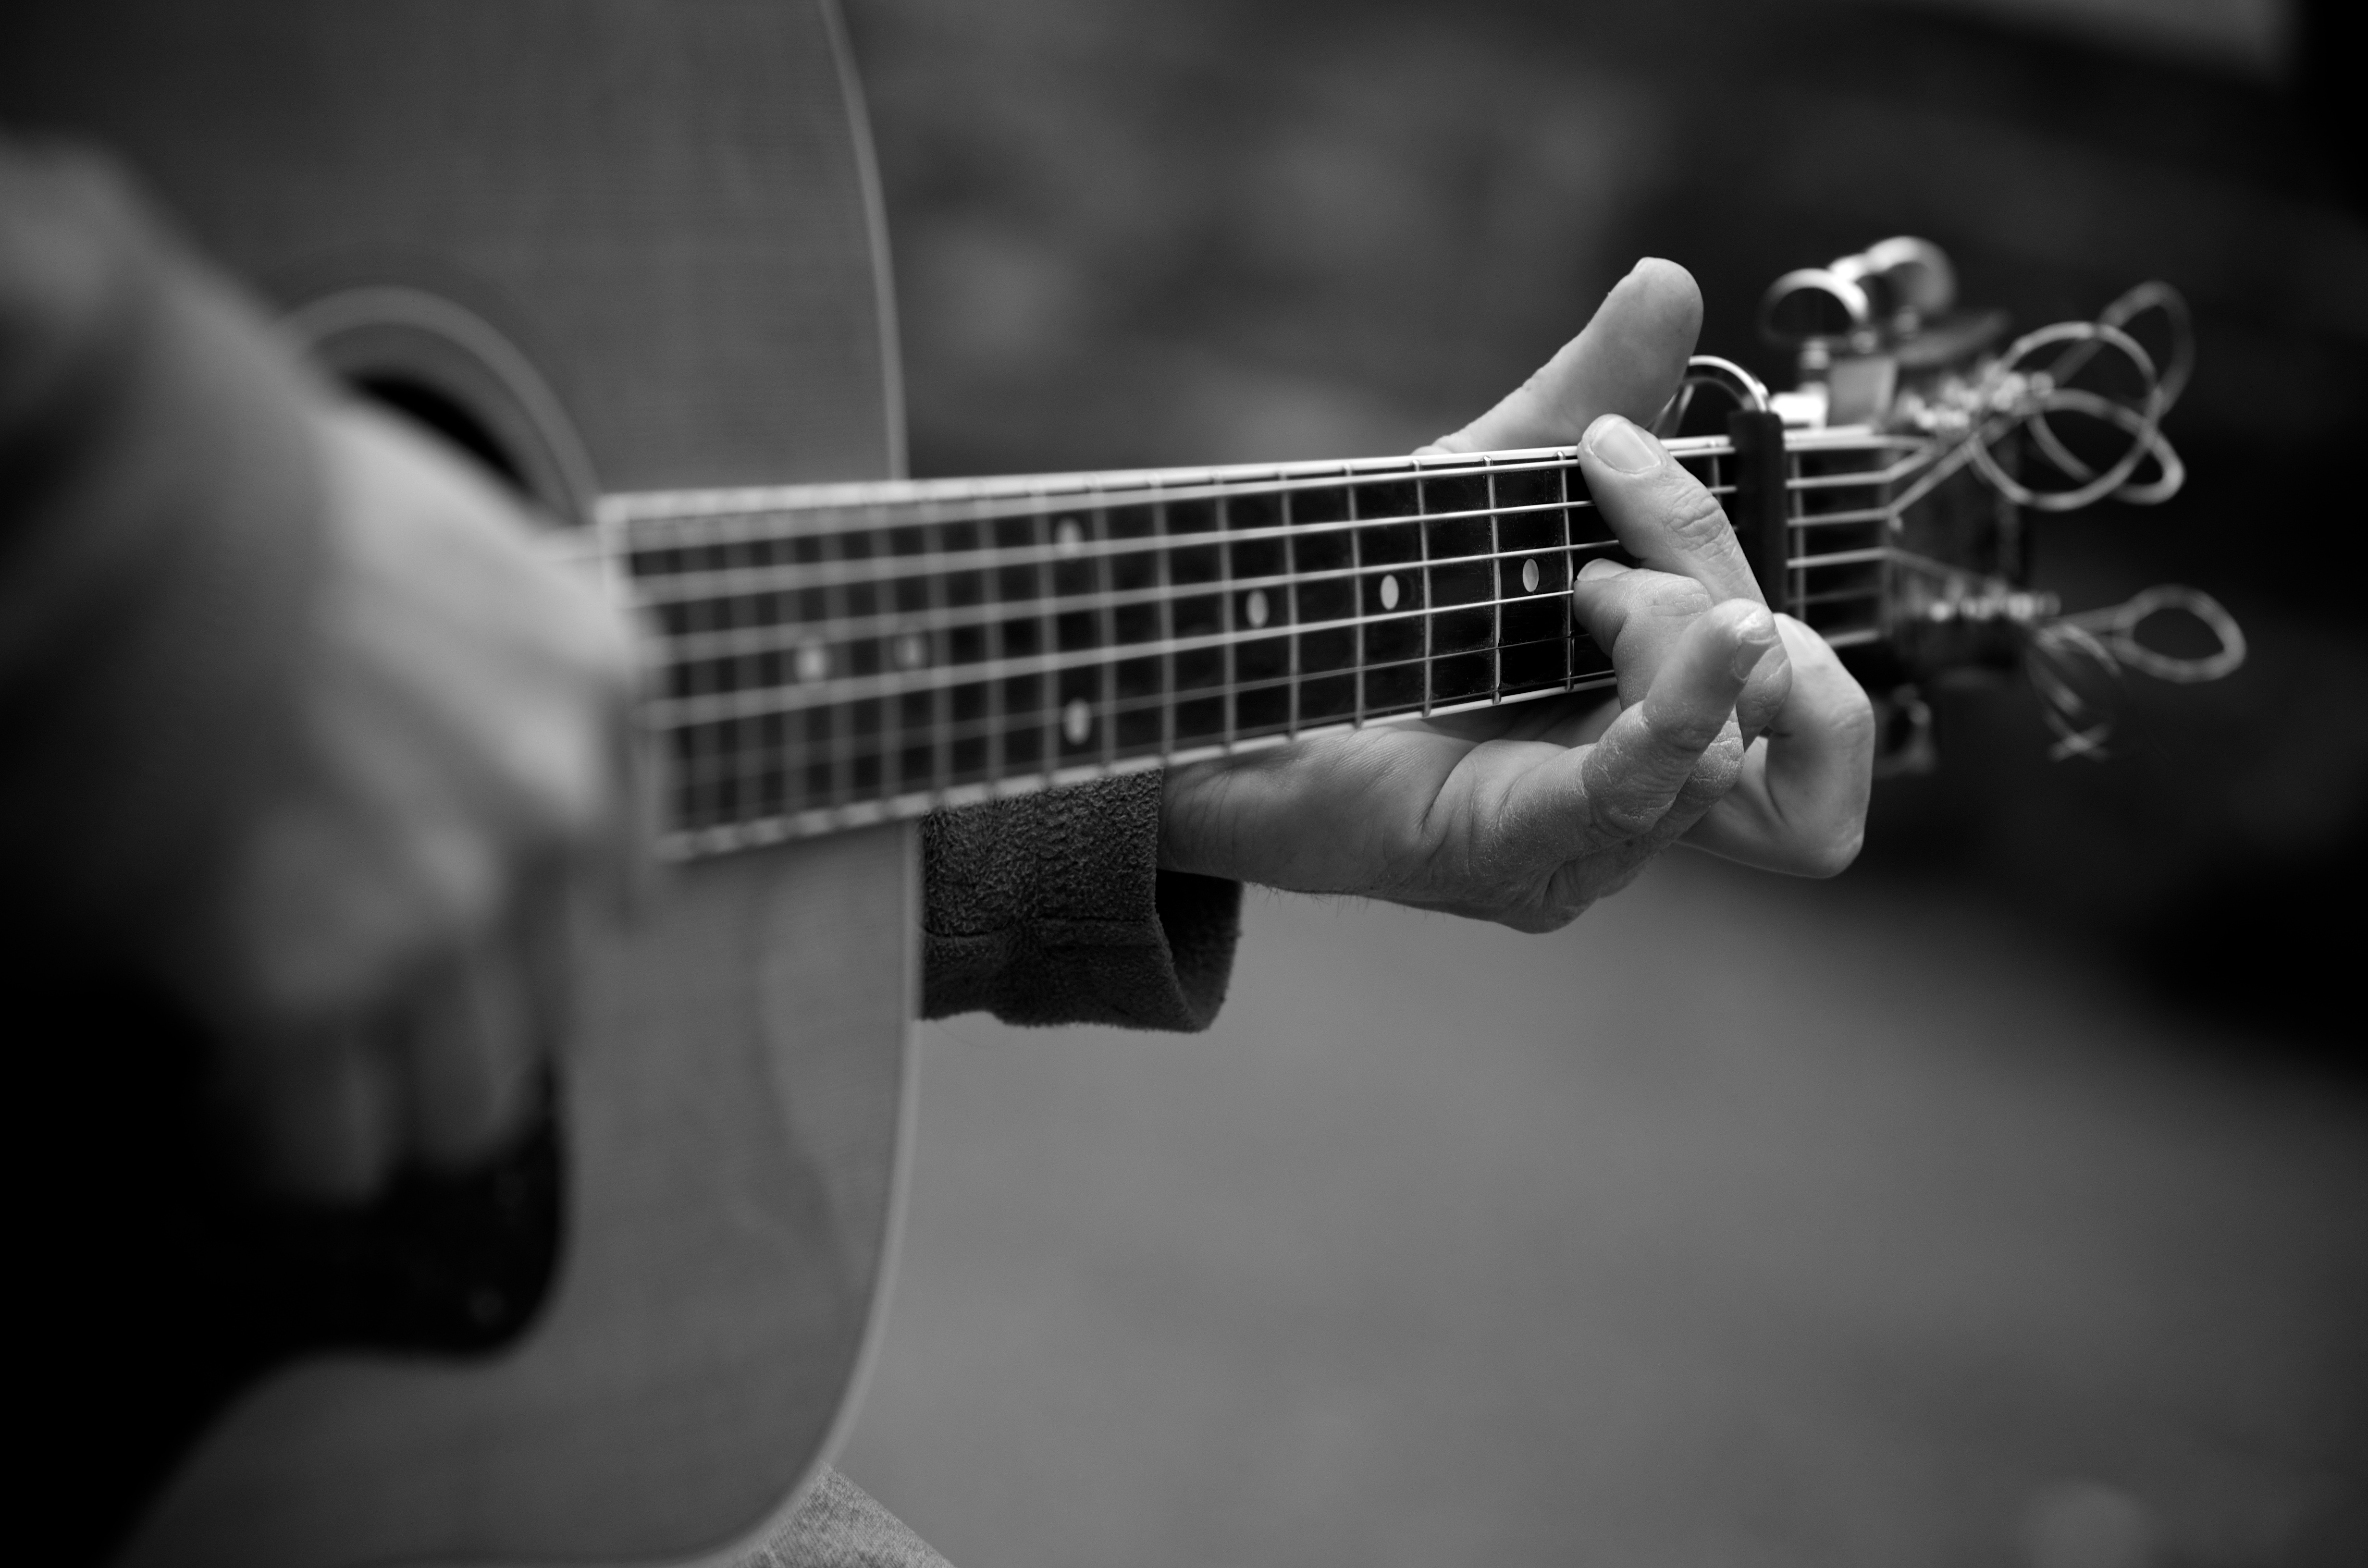
hand, music, black and white, white, street, photography, guitar, acoustic guitar, ebook, training, musician, black, monochrome, musical instrument, close up, streetphotography, flickr, thomas, video, bassist, olympus, omd, fuji, guitarist, bass guitar, leica, monochrom, leuthard, hcb, thomasleuthard, monochrome photography, string instrument, plucked string instruments, slide guitar